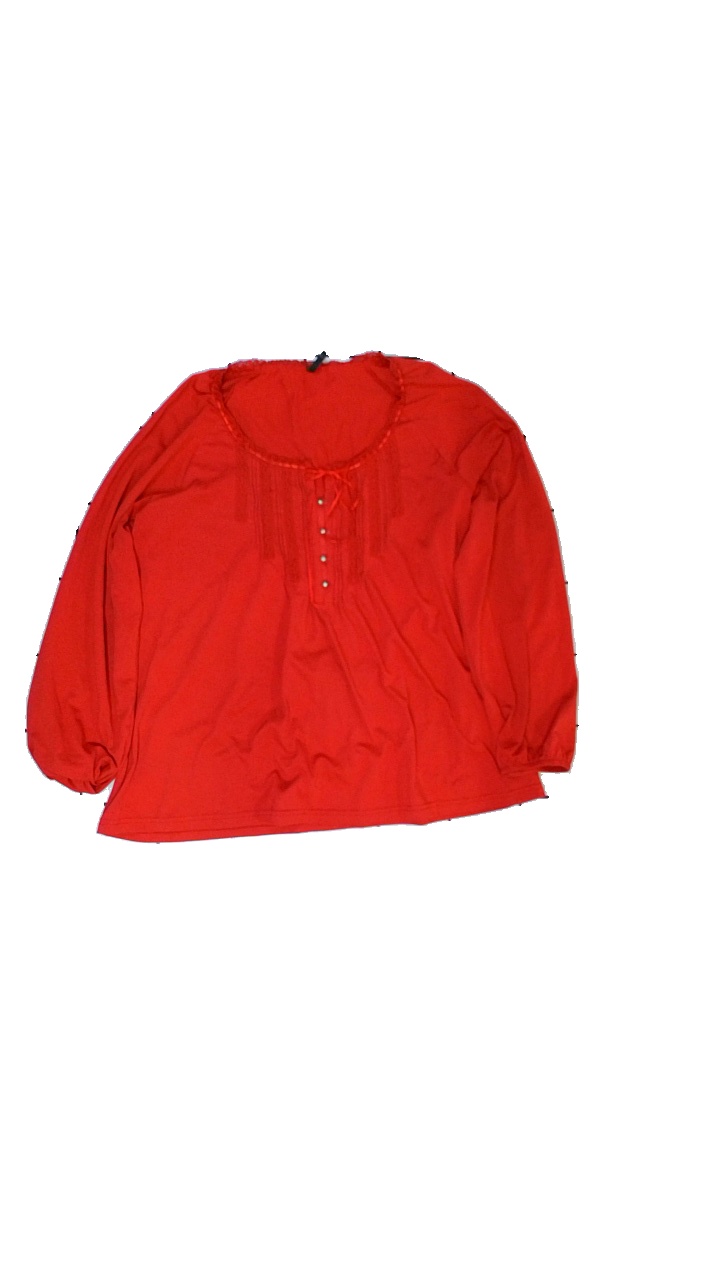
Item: Top (Ladies)
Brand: Soya/soyaconcept
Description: tröja med broderi
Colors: Red
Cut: C-collar
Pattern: Embroidered
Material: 95% bomull 5% elastan
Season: All
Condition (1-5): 5
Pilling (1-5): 5
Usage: Reuse
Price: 50-100